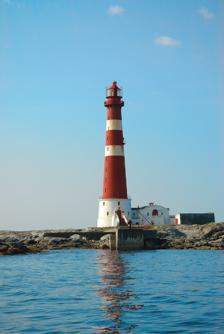
Building: Sletringen Lighthouse
Country: Unknown
Year built: 1899
Coastal lighthouse in Norway Lighthouse Slettringen Lighthouse Slettringen fyrstasjon View of the lighthouse Location Titran , Trøndelag , Norway Coordinates 63°39′58″N 8°15′45″E / 63.6661°N 08.2625°E / 63.6661; 08.2625 Tower Constructed 1899 Foundation Concrete Construction Cast iron Automated 1988–1993 Height 45 m (148 ft) Shape Cylindrical Markings Red with 2 white bands and white base Heritage cultural property Light Focal height 46 m (151 ft) Intensity 2,700,000 candelas Range 18 + 1 ⁄ 2 nmi (34 km) Characteristic Fl(2) W 15 s Norway no. 446800 Slettringen Lighthouse ( Norwegian : Slettringen fyr ) is a coastal lighthouse in the municipality of Frøya in Trøndelag county, Norway . The lighthouse sits just off the coast of the village of Titran at the western tip of the large island of Frøya . It is Norway's tallest lighthouse. The lighthouse is lit from July 21 until May 16 each year. Although south of the Arctic Circle, it is not lit during the summer due to the white nights in Norway . The lighthouse is also equipped with a foghorn . The 45-metre-tall (148 ft) cylindrical, cast iron tower is painted red with a white base and two horizontal white stripes around it. The tower is attached to a two-story lighthouse keeper's house. The main light sits at an elevation of 46 m (151 ft) above sea level. It is a white light that flashes twice every 15 seconds. A first-order Fresnel lens has been in use since 1923. Part way up the tower, a secondary light is also located about 31.5 metres (103 ft) up the side of the tower. The secondary light is a white isophase light that is on for two seconds and off for two seconds. The main light can be seen for 18 + 1 ⁄ 2 nautical miles (34 kilometres) in all directions and the secondary light can be seen for up to 14.6 nautical miles (27 kilometres), but only from one side of the tower. The lighthouse was built in 1899 and it was automated in 1993. The lighthouse lost power in 2008, and the power supply was out for some time. Media gallery See also Norway portal Engineering portal List of lighthouses in Norway Lighthouses in Norway References